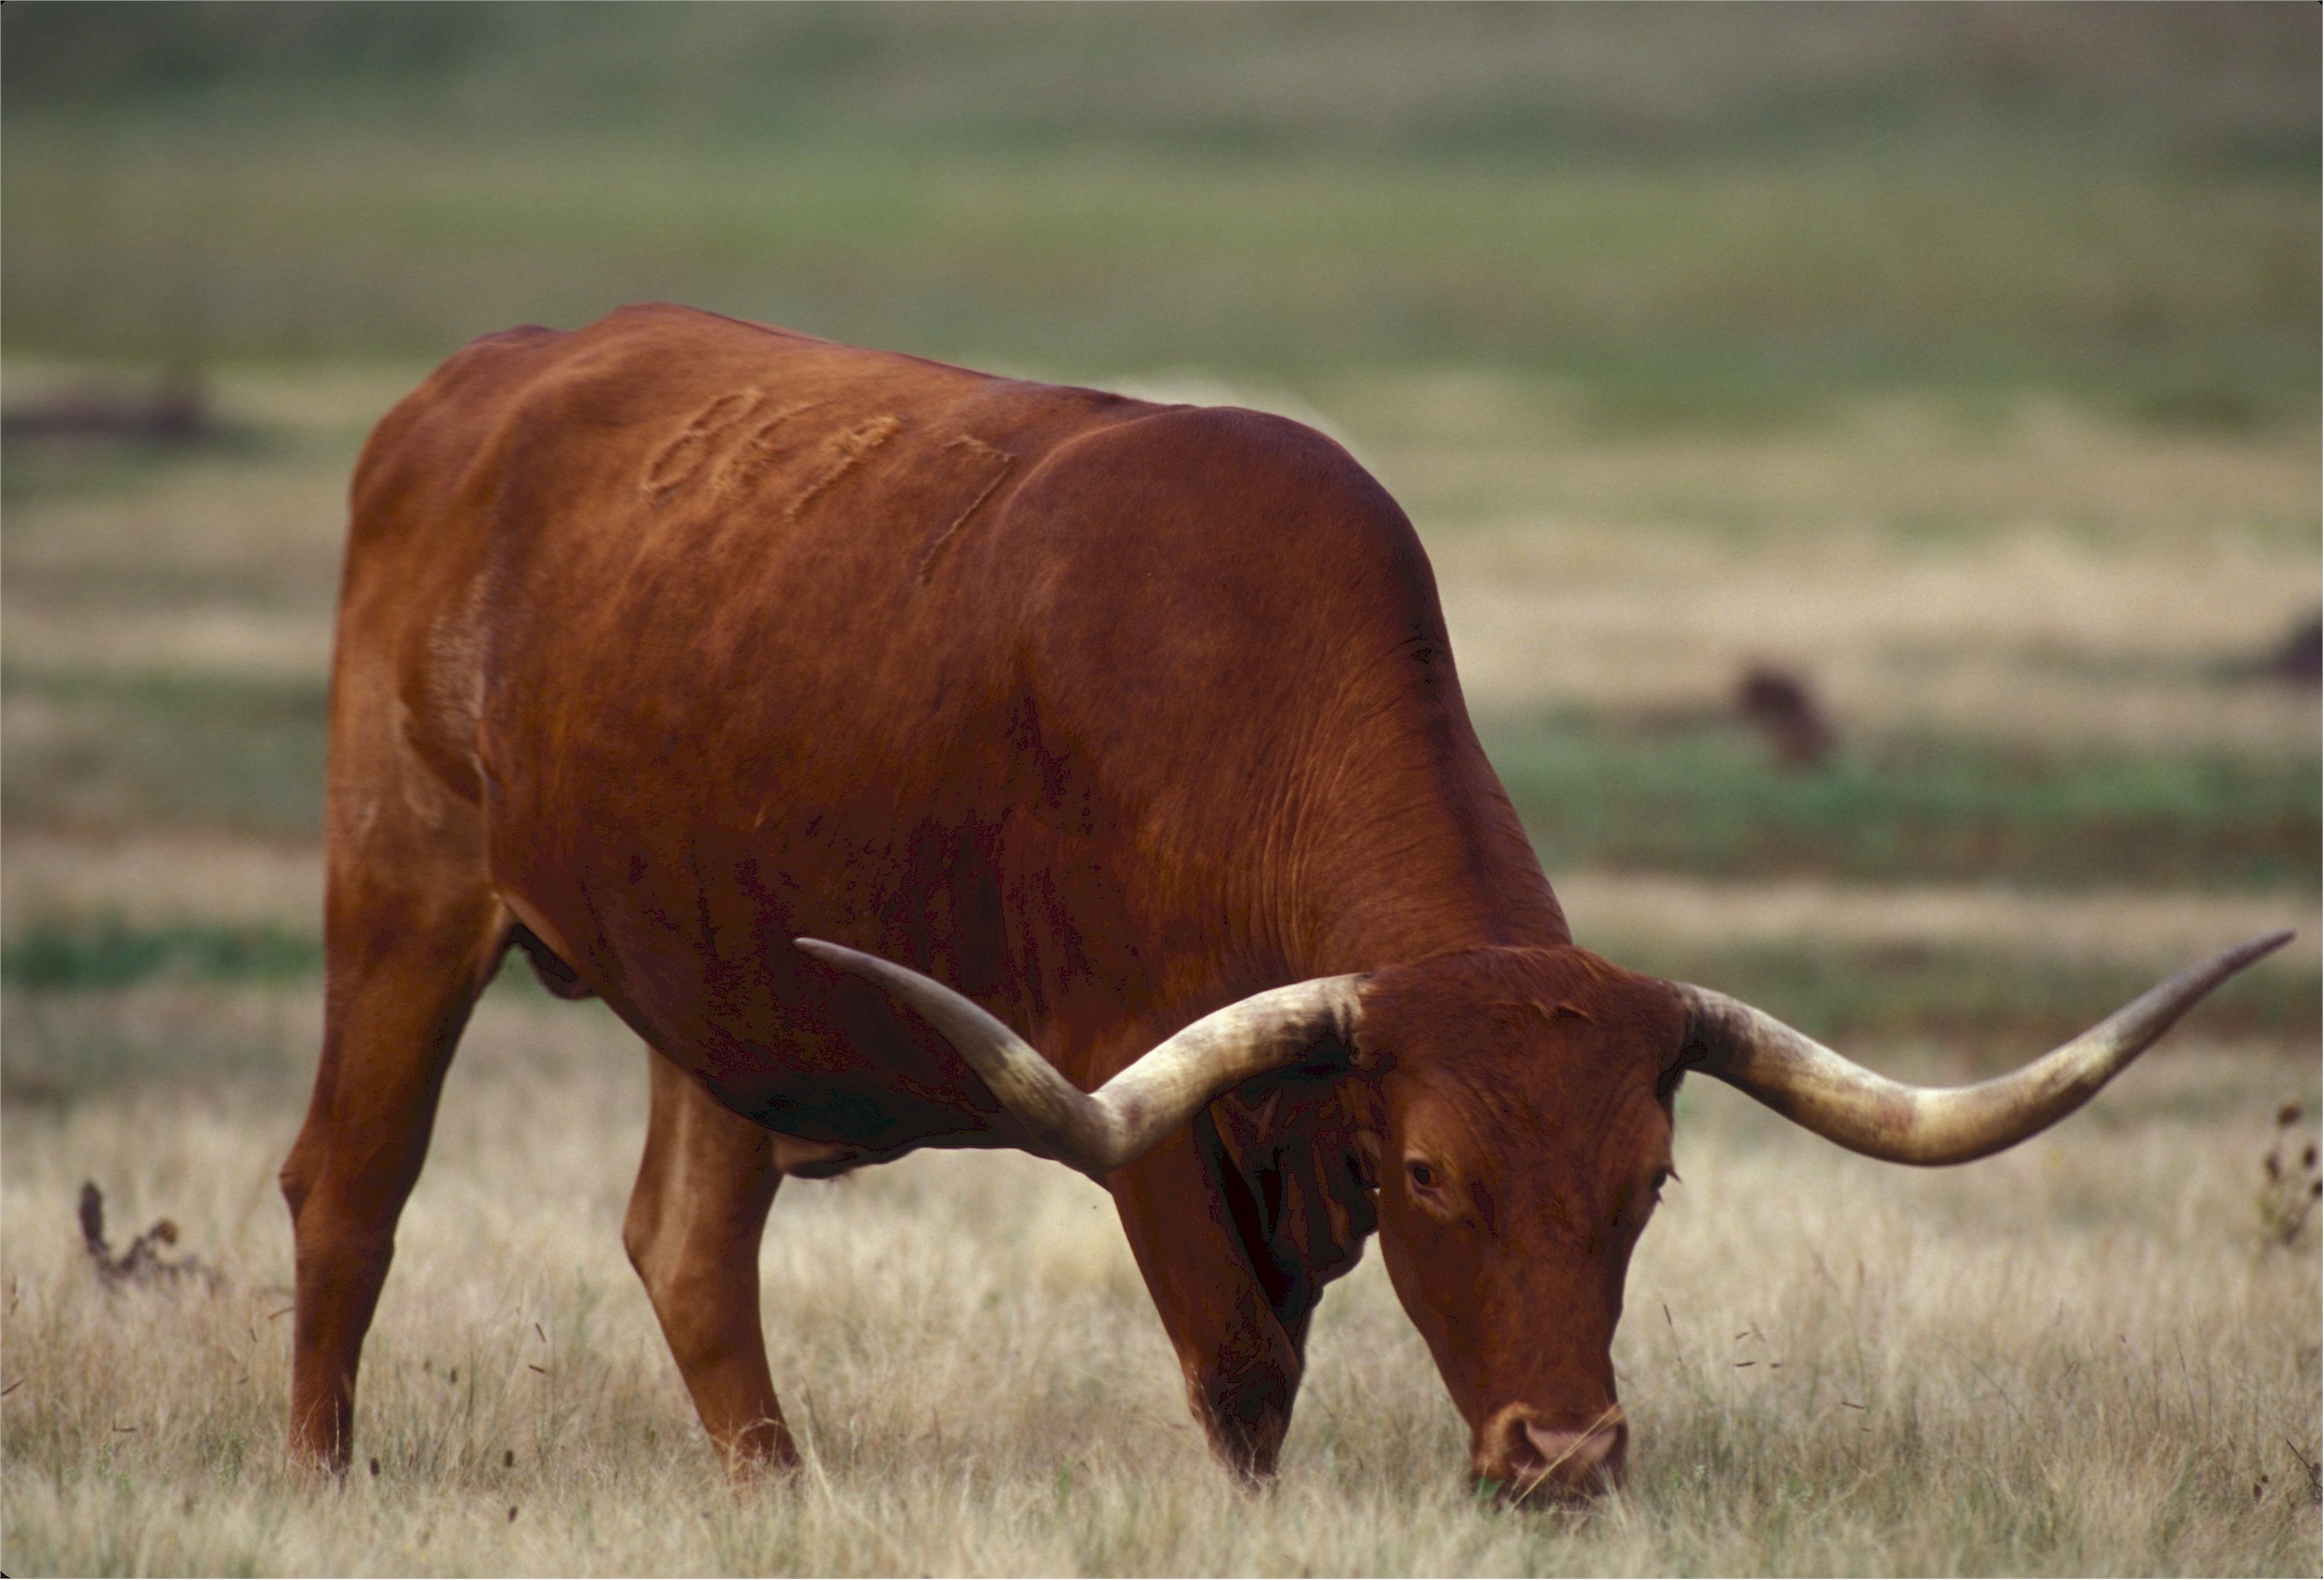
grass, field, meadow, prairie, range, wildlife, horn, rural, cow, herd, pasture, grazing, livestock, ranch, brown, mammal, bovine, fauna, graze, bull, grassland, vertebrate, texas, longhorn, usfws, cattle like mammal, cow goat family, texas longhorn